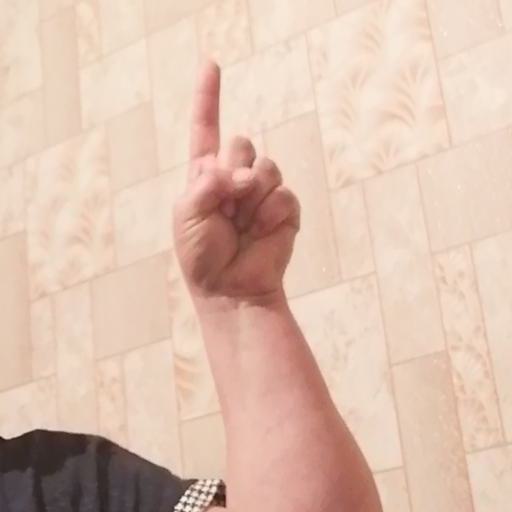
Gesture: one